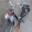
Label: bicycle